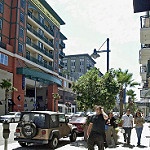
Scene: Outdoor